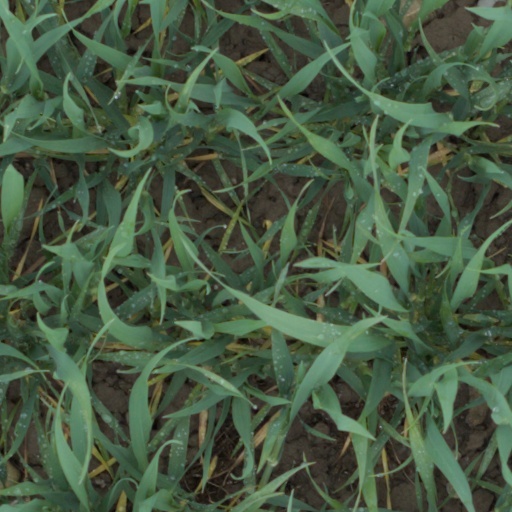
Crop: wheat